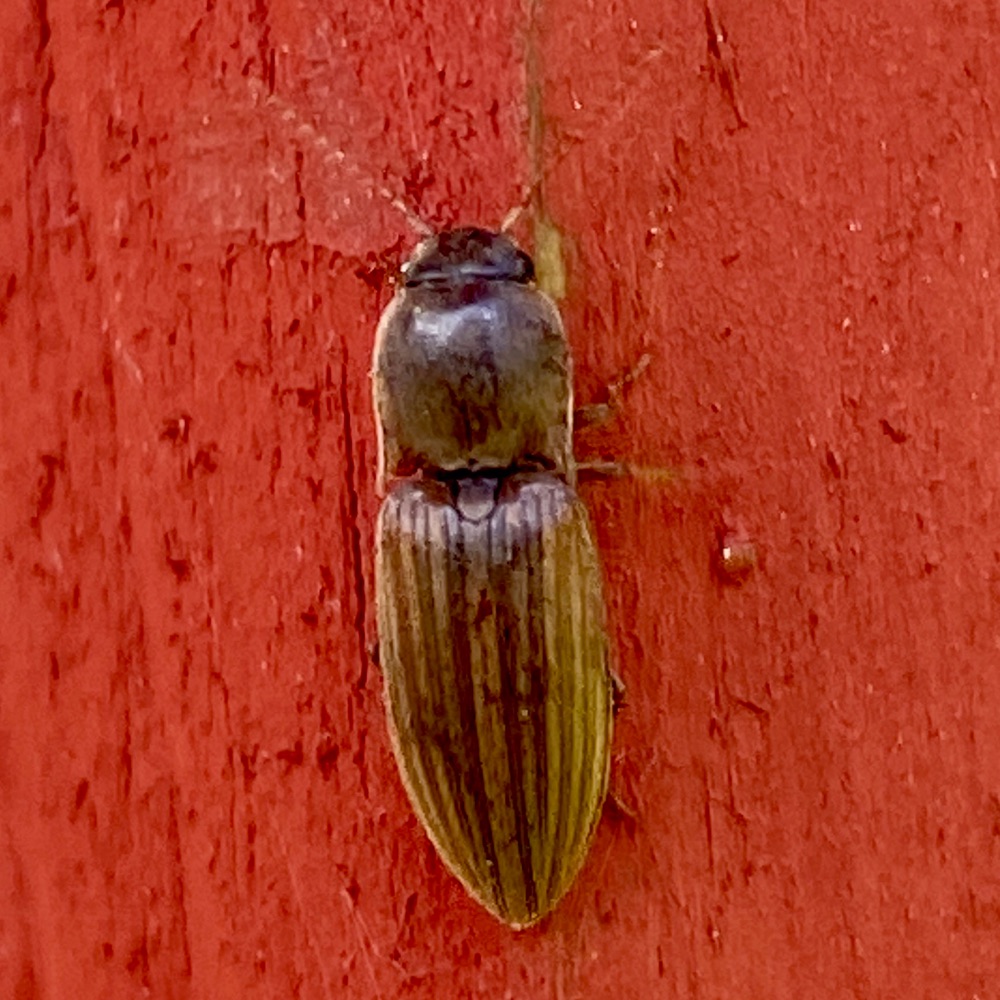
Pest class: clickbeetles_wireworms